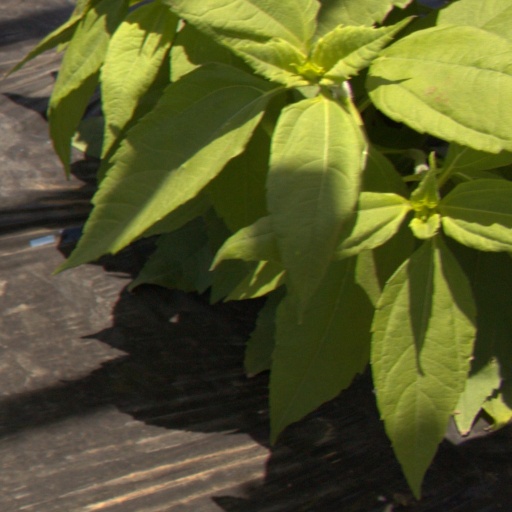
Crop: Jerusalem artichoke